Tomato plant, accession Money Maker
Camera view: tilt-top (135 deg); turntable rotation: 300 degrees
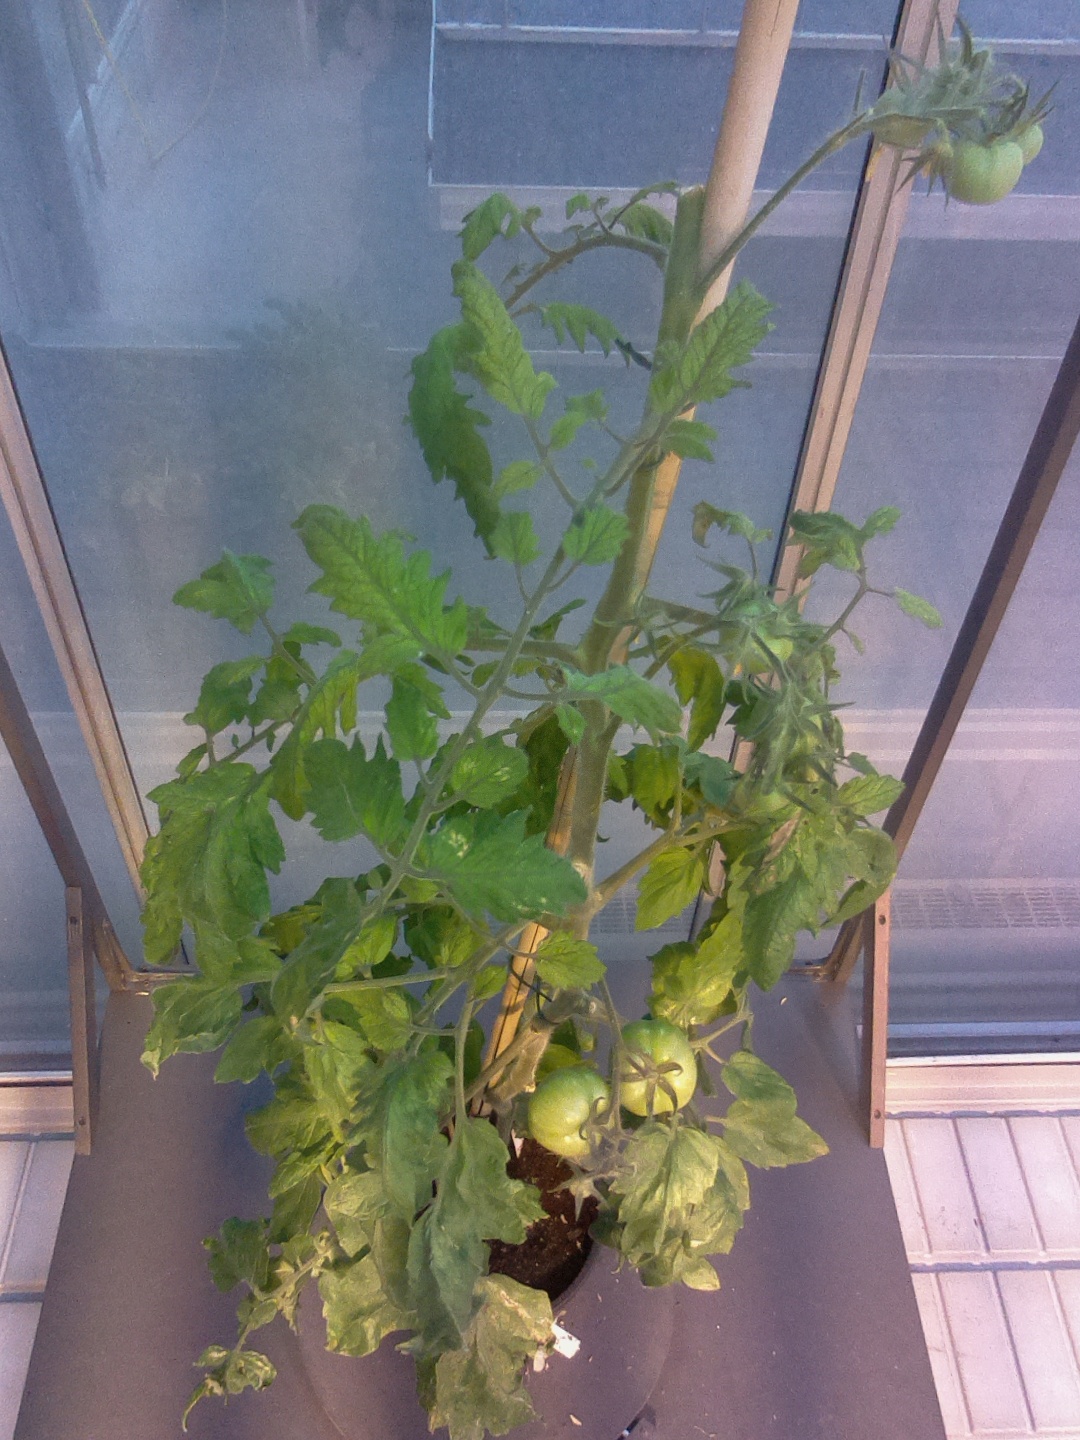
BBCH growth stage 79: 90% -100% of final fruit size